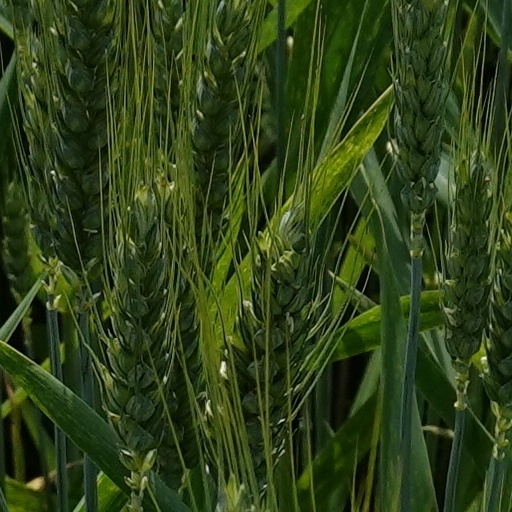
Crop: wheat